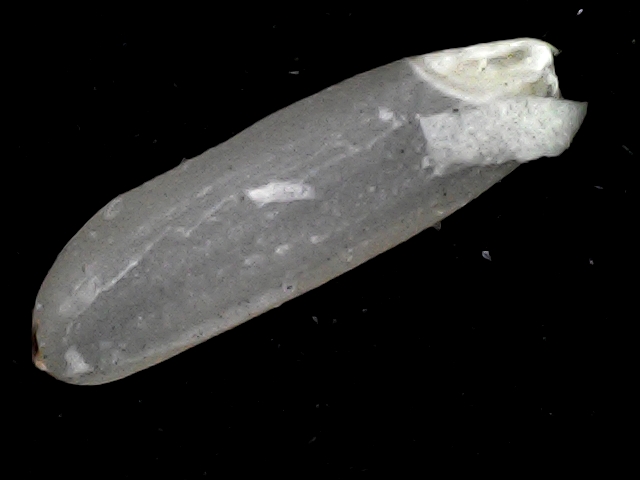
Rice variety: BD87